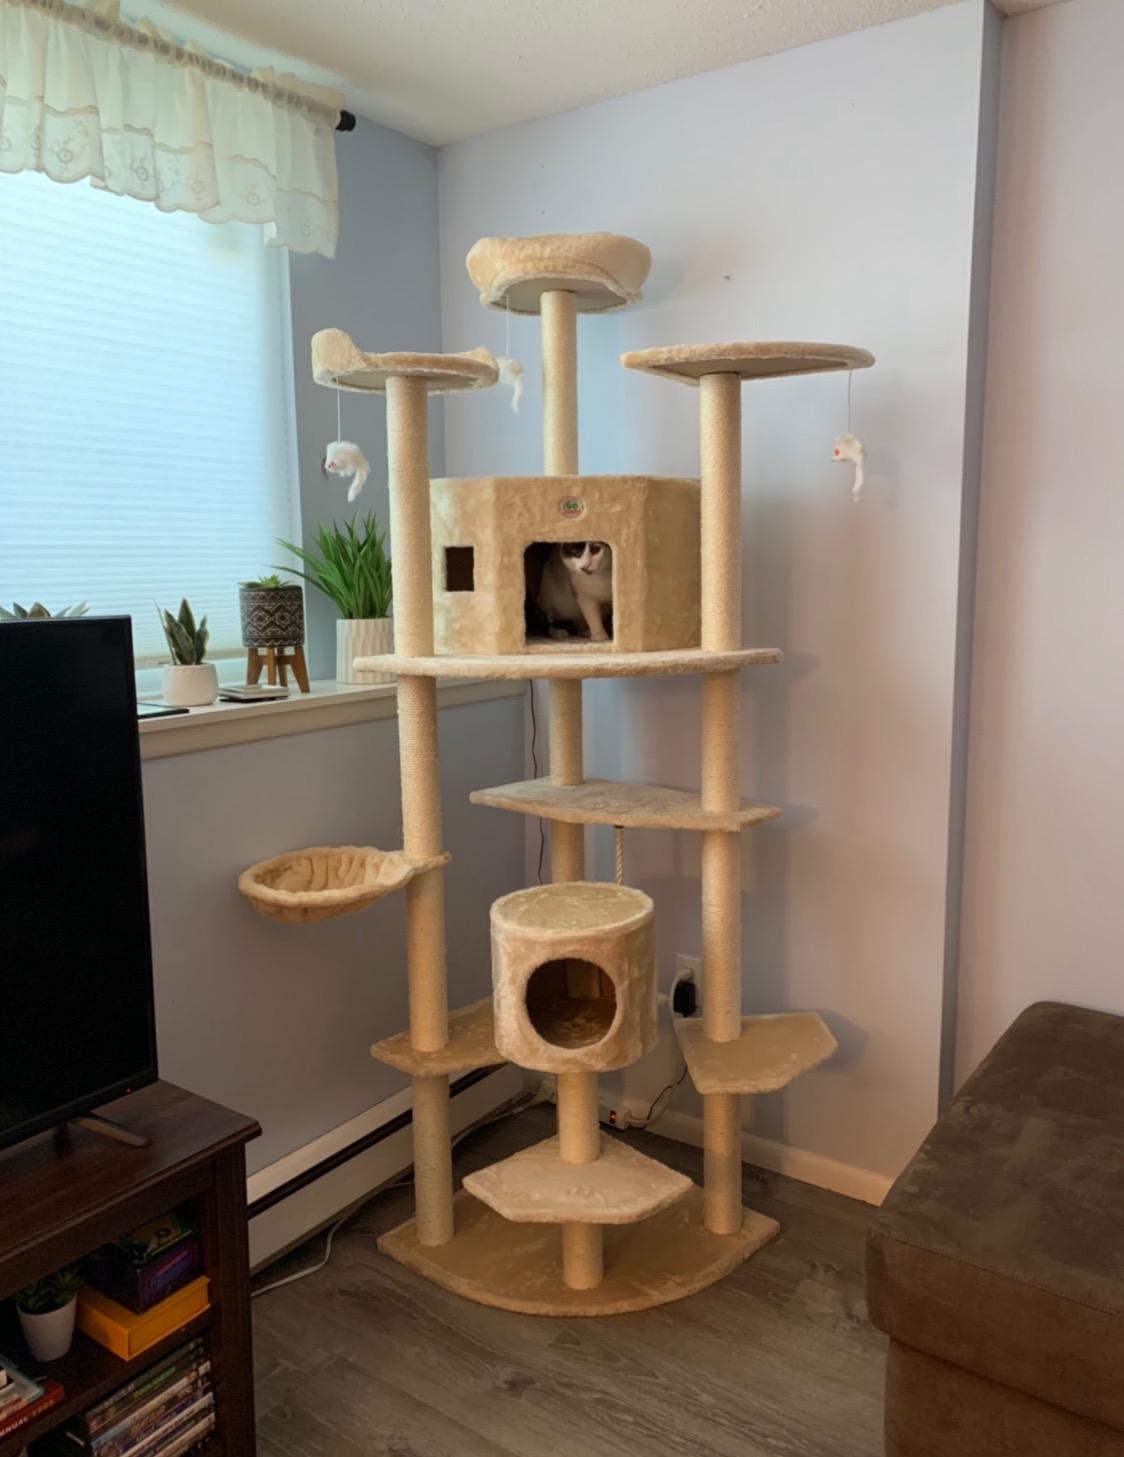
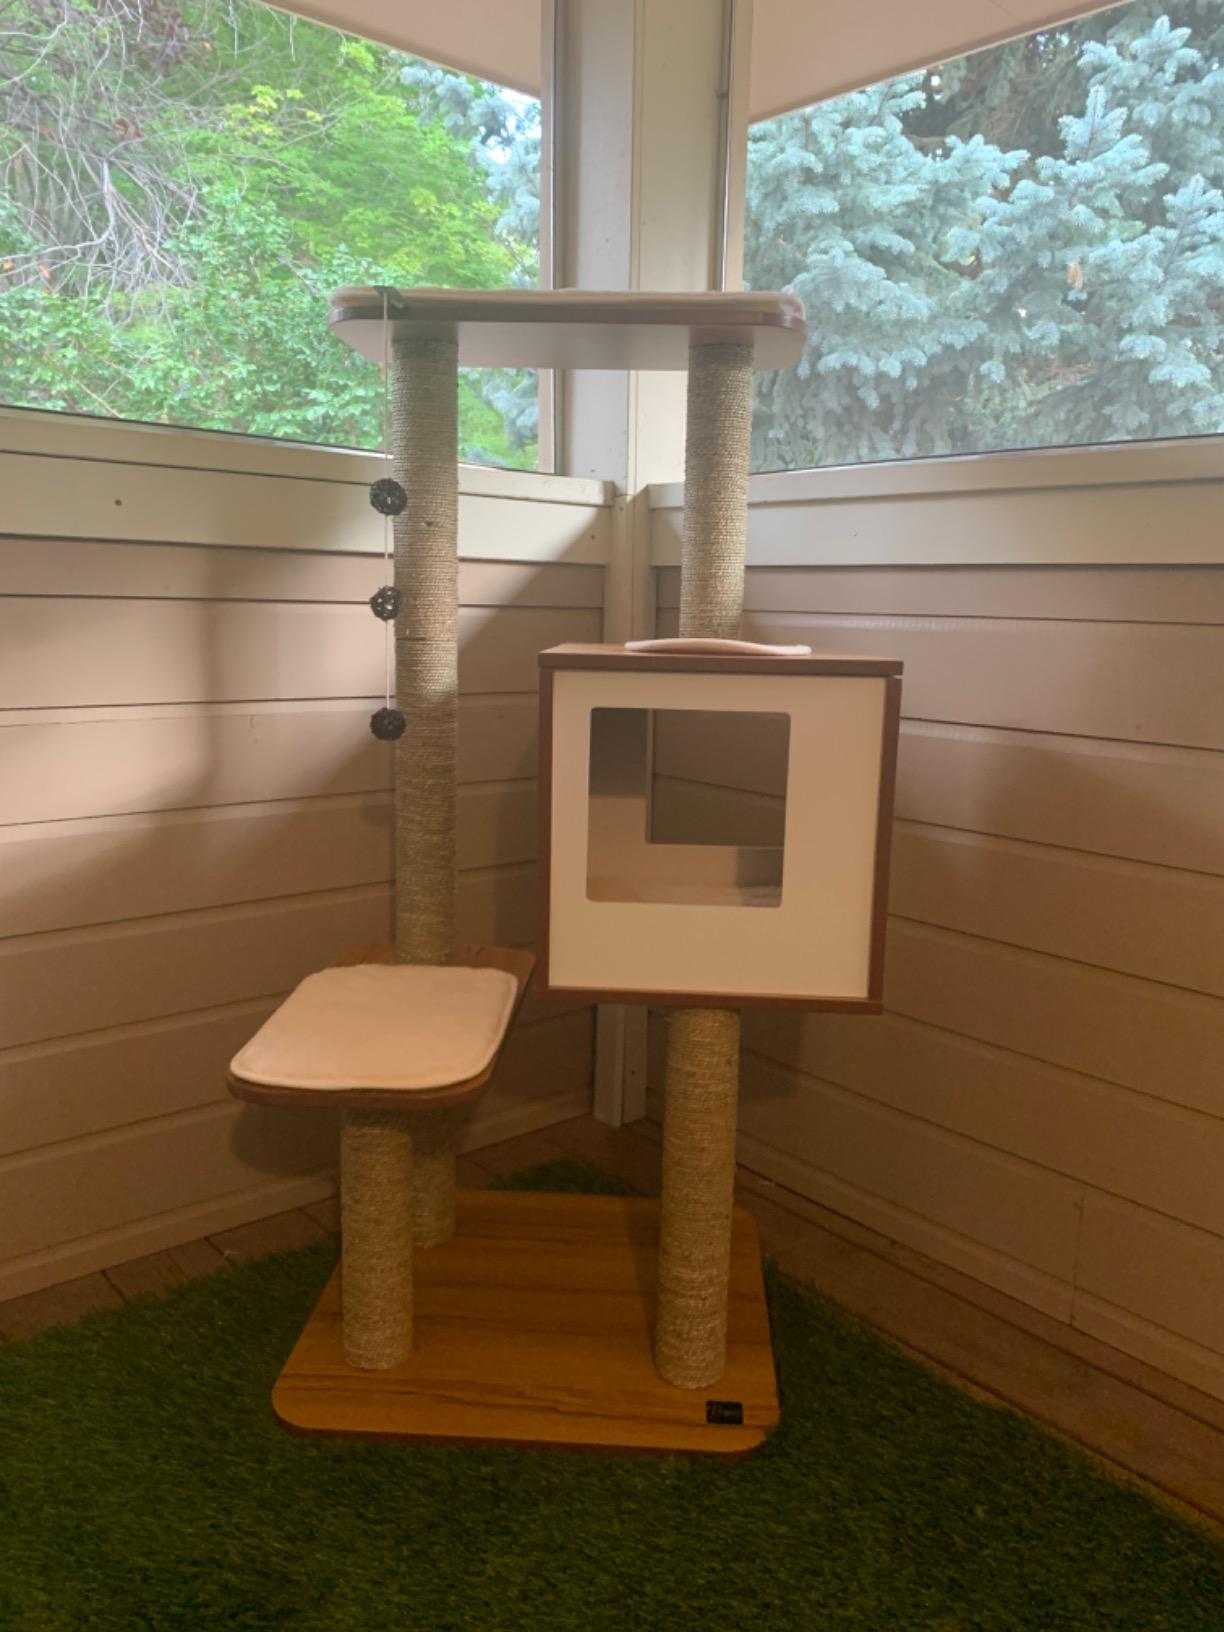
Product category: items_cat tree
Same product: no